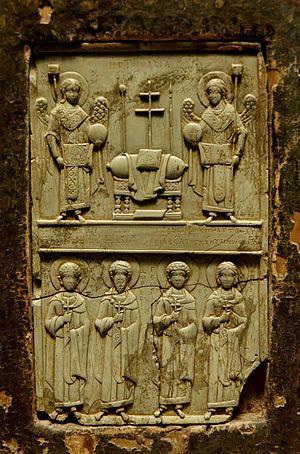
Icône, registre supérieur